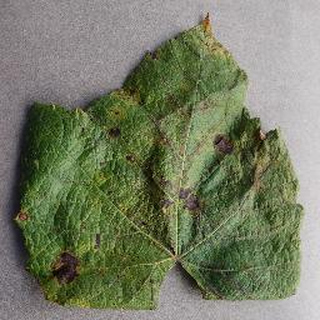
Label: grape_leaf_blight